Describe the emotion expressed in this image:  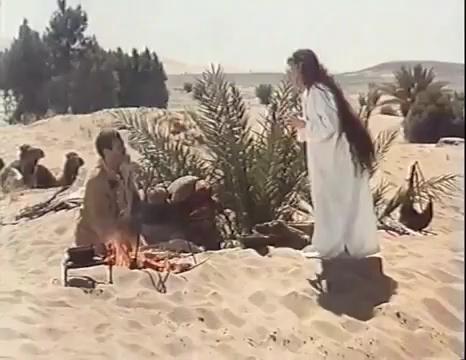
This person displays Pain, valence and arousal with high intensity.